Asháninka

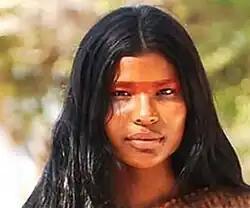
Asháninka woman in Ucayali, Peru

The Asháninka are estimated between 25,000 and 100,000, although others give 88,000 to almost 100,000. Only little more than a thousand of them live on the Brazilian side of the border. The Ashaninka communities are scattered throughout the central rainforests of Peru in the provinces of Junin, Pasco, Huanuco, a part of Ucayali, and the Brazilian state of Acre.